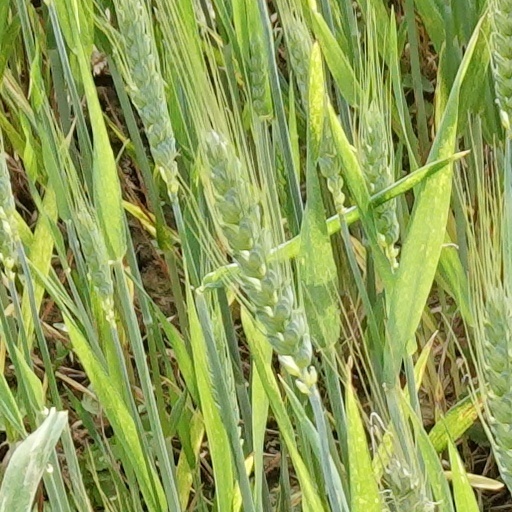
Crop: wheat